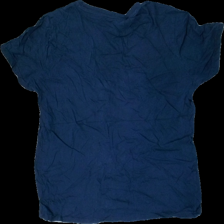
View: back
Type: T-shirt
Category: Unisex
Brand: H&M
Colors: Blue
Material: 100% cotton
Cut: Regular, C-collar
Size: M
Season: All
Price range: 50-100
Recommended usage: Recycle
Comment: washed out